Saint Catherine of Alexandria (Artemisia Gentileschi, Florence)

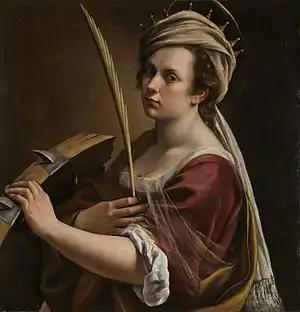
Artemisia Gentileschi – Self-Portrait 5365

Saint Catherine of Alexandra is a painting by the Italian Baroque artist Artemisia Gentileschi. It is in the collection of the Uffizi, Florence. Gentileschi likely used the same cartoon or preparatory drawing to create both this painting and the "Self-Portrait as Saint Catherine of Alexandria" (1615–1617), now in the National Gallery, London.